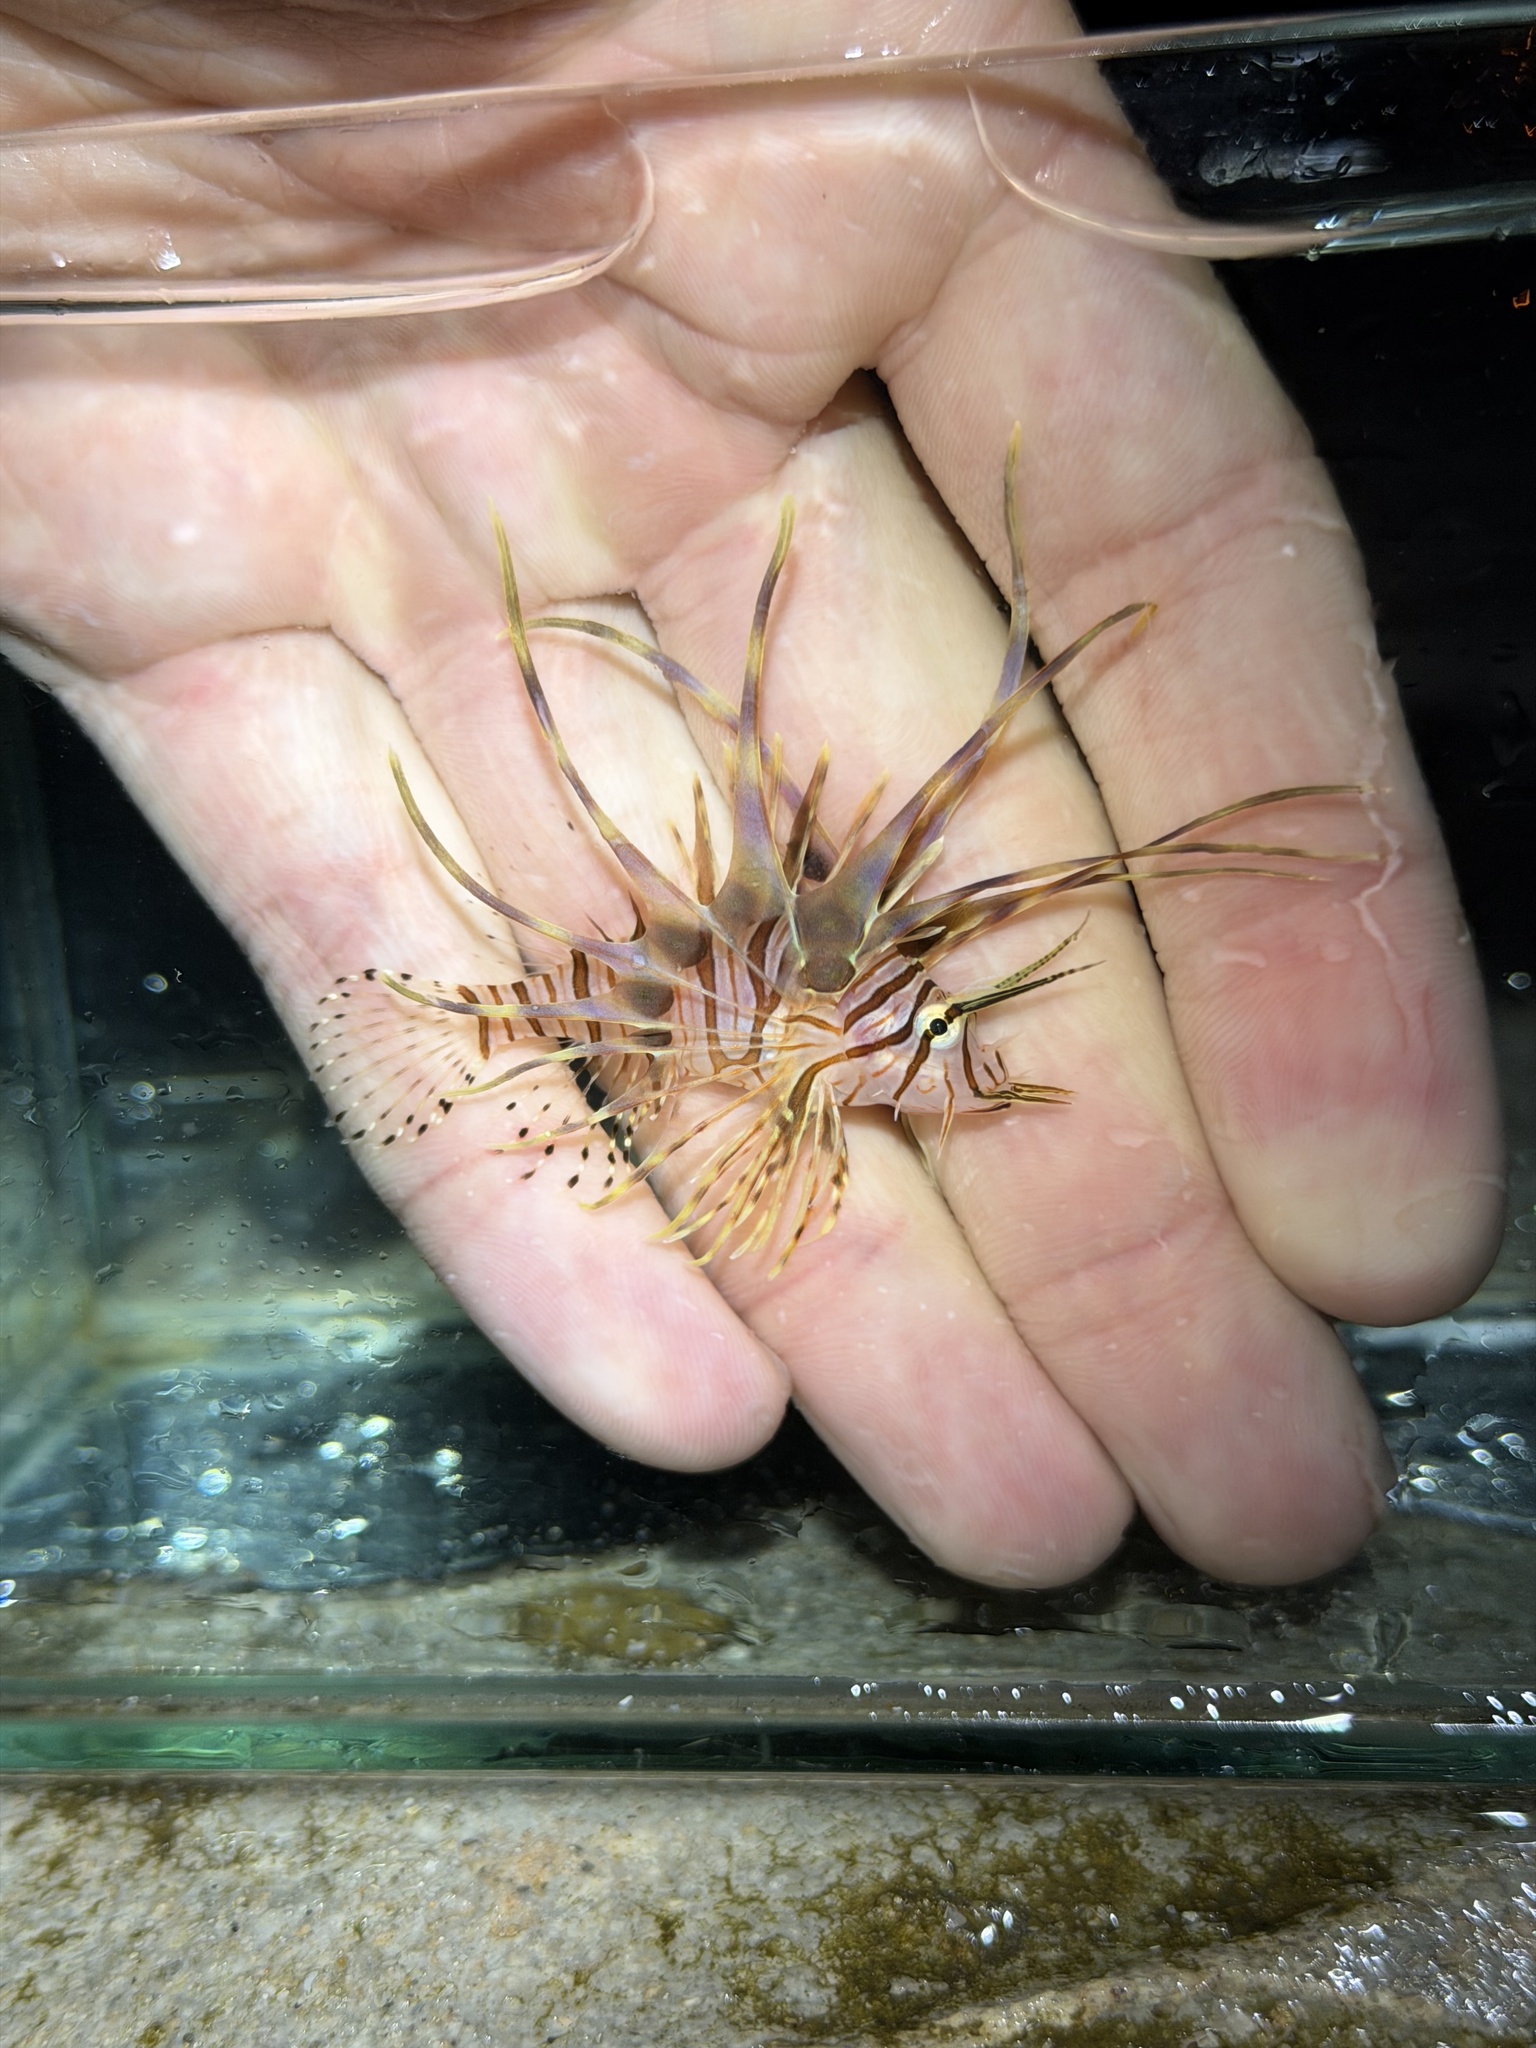
Pterois volitans (Red Lionfish)